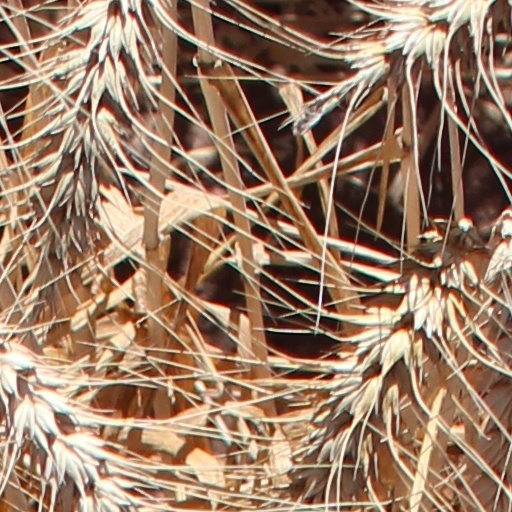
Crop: wheat